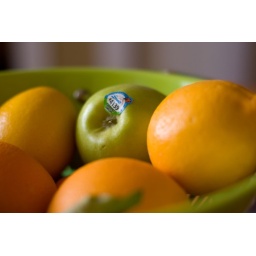
My new 50mm lens came in the mail today!!! Here's the mandatory fruit bowl test photos.